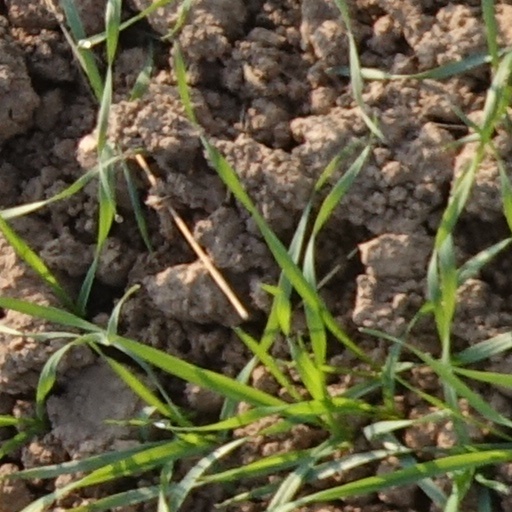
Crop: wheat